Piano

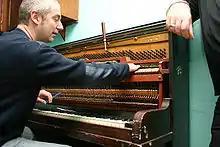
A piano tuner

Pianos are heavy and powerful, yet delicate instruments. Over the years, professional piano movers have developed special techniques for transporting both grands and uprights, which prevent damage to the case and to the piano's mechanical elements. Pianos need regular tuning to keep them on correct pitch. The hammers of pianos are voiced to compensate for gradual hardening of the felt, and other parts also need periodic regulation. Pianos need regular maintenance to ensure the felt hammers and key mechanisms are functioning properly. Aged and worn pianos can be rebuilt or reconditioned by piano rebuilders. Strings eventually must be replaced. Often, by replacing a great number of their parts and adjusting them, old instruments can perform as well as new pianos.